Grandpa Goes to Washington

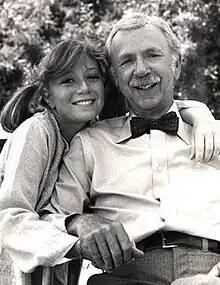

Grandpa Goes to Washington is an American comedy-drama television series that aired on NBC on Tuesday nights from September 7, 1978, to January 16, 1979. The series was cancelled after a run of 11 episodes.